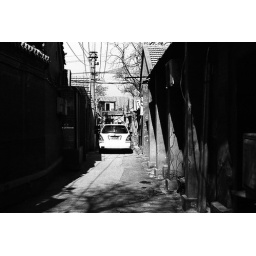
just a &amp;quot;tiny&amp;quot; automobile under sunshine. it looks very conspicuous in the lane with gray walls, gray houses..